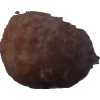
Label: orange_peeled